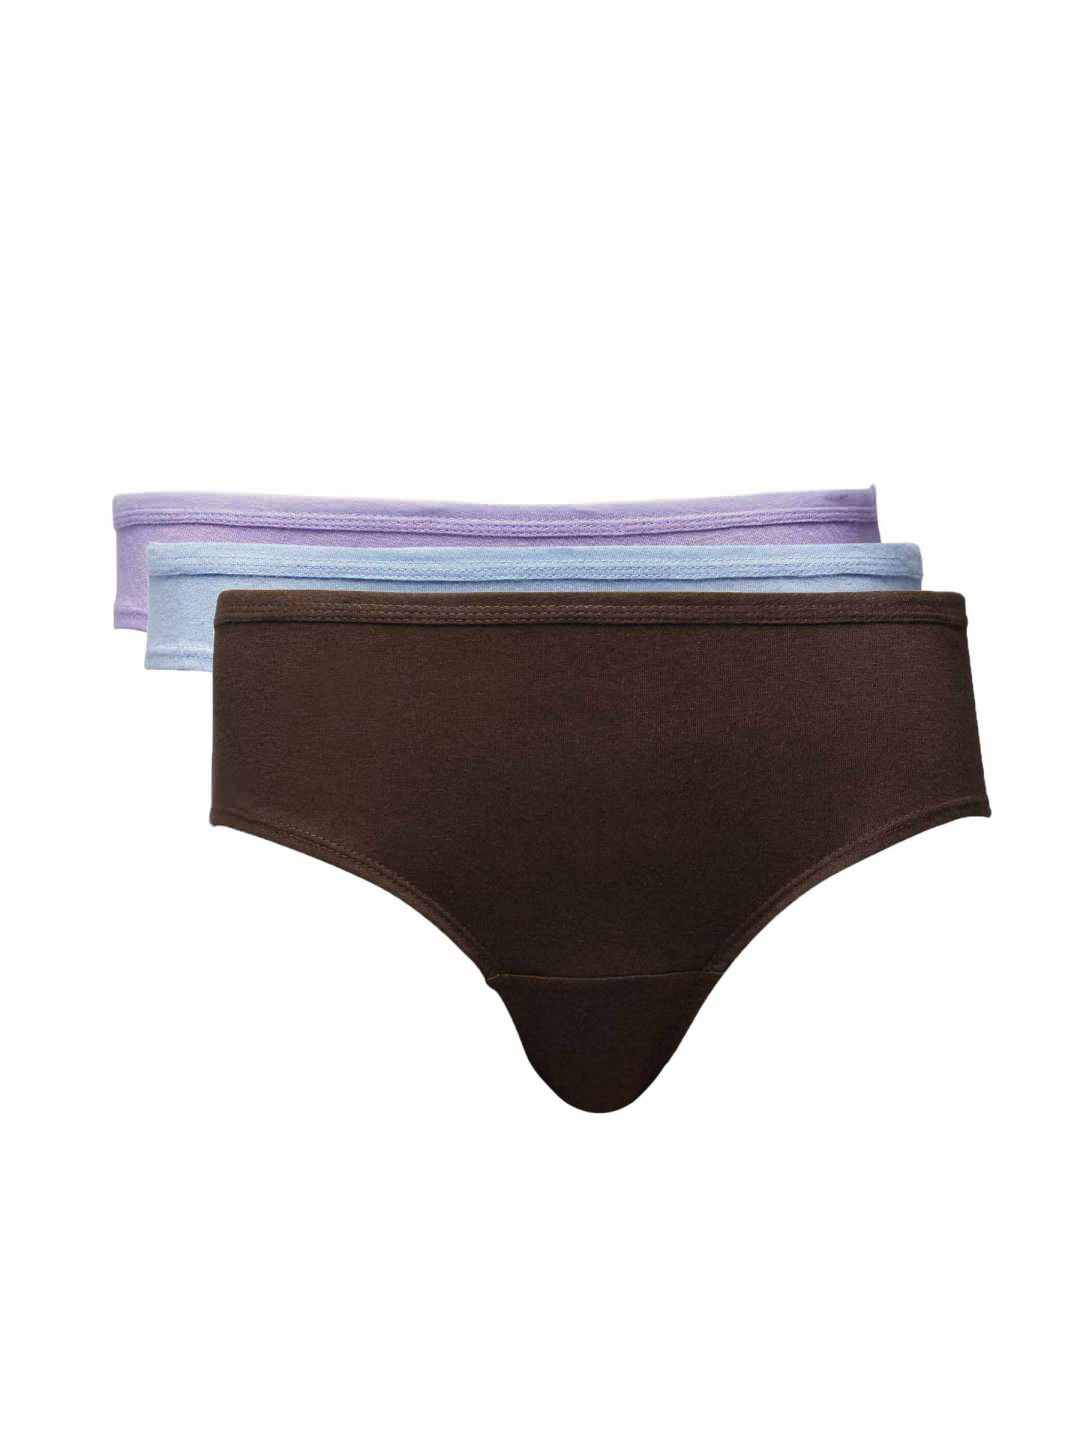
Hanes Women Pack of Three 100% Cotton Plain Hipsters
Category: Apparel / Innerwear / Briefs
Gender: Women
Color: Brown
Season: Winter 2015
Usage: Casual